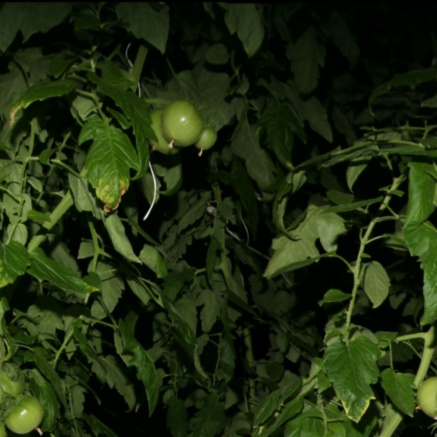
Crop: tomato